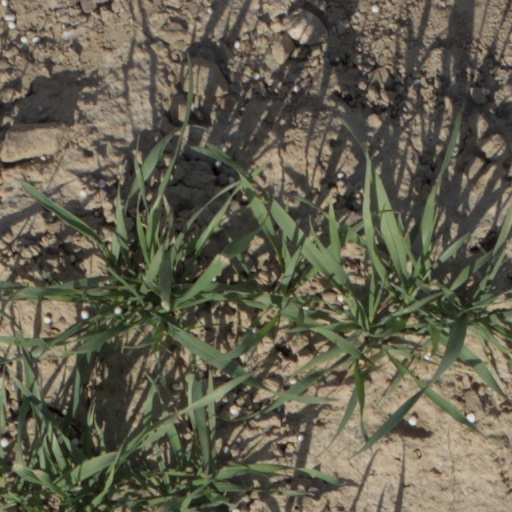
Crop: wheat